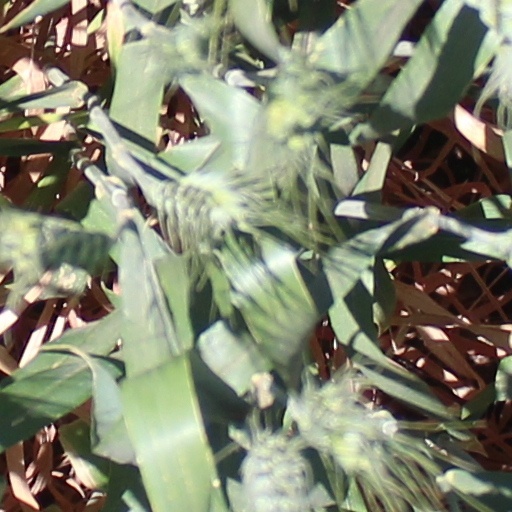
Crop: wheat